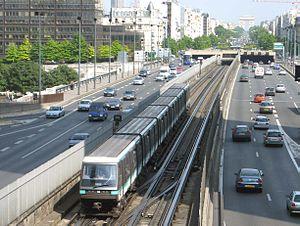
Le pont de Neuilly est un pont routier et ferroviaire qui traverse la Seine entre Neuilly-sur-Seine, Courbevoie et Puteaux, dans le département français des Hauts-de-Seine. Face au quartier d'affaires de La Défense, il est dans l'alignement de l'axe historique parisien.